Goshavank

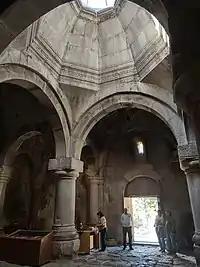
"Gavit" (1197).

The gavit of S. Astvatsatsin Church belongs to the most common square plan, with roofing supported by four internal abutments. It has a squat octahedral tents above the central section, making it similar in structure to the Armenian peasant home of the "glkhatun" type. The gavit has small annexes in the corners of the eastern side of the building. Decorated with various rosettes, these sections contain sculptures of human figures in monks' attires, carrying crosses, staffs, and birds.